2012 Philadelphia Phillies season

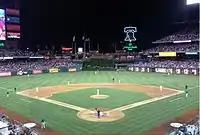
Phillies playing against the Red Sox on May 18

The Phillies began May by taking two of three from the division-leading Braves. The only loss came in an 11-inning game, won by a walk-off home run by Chipper Jones.